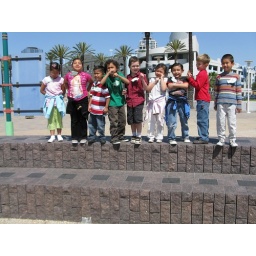
fish in the road 023